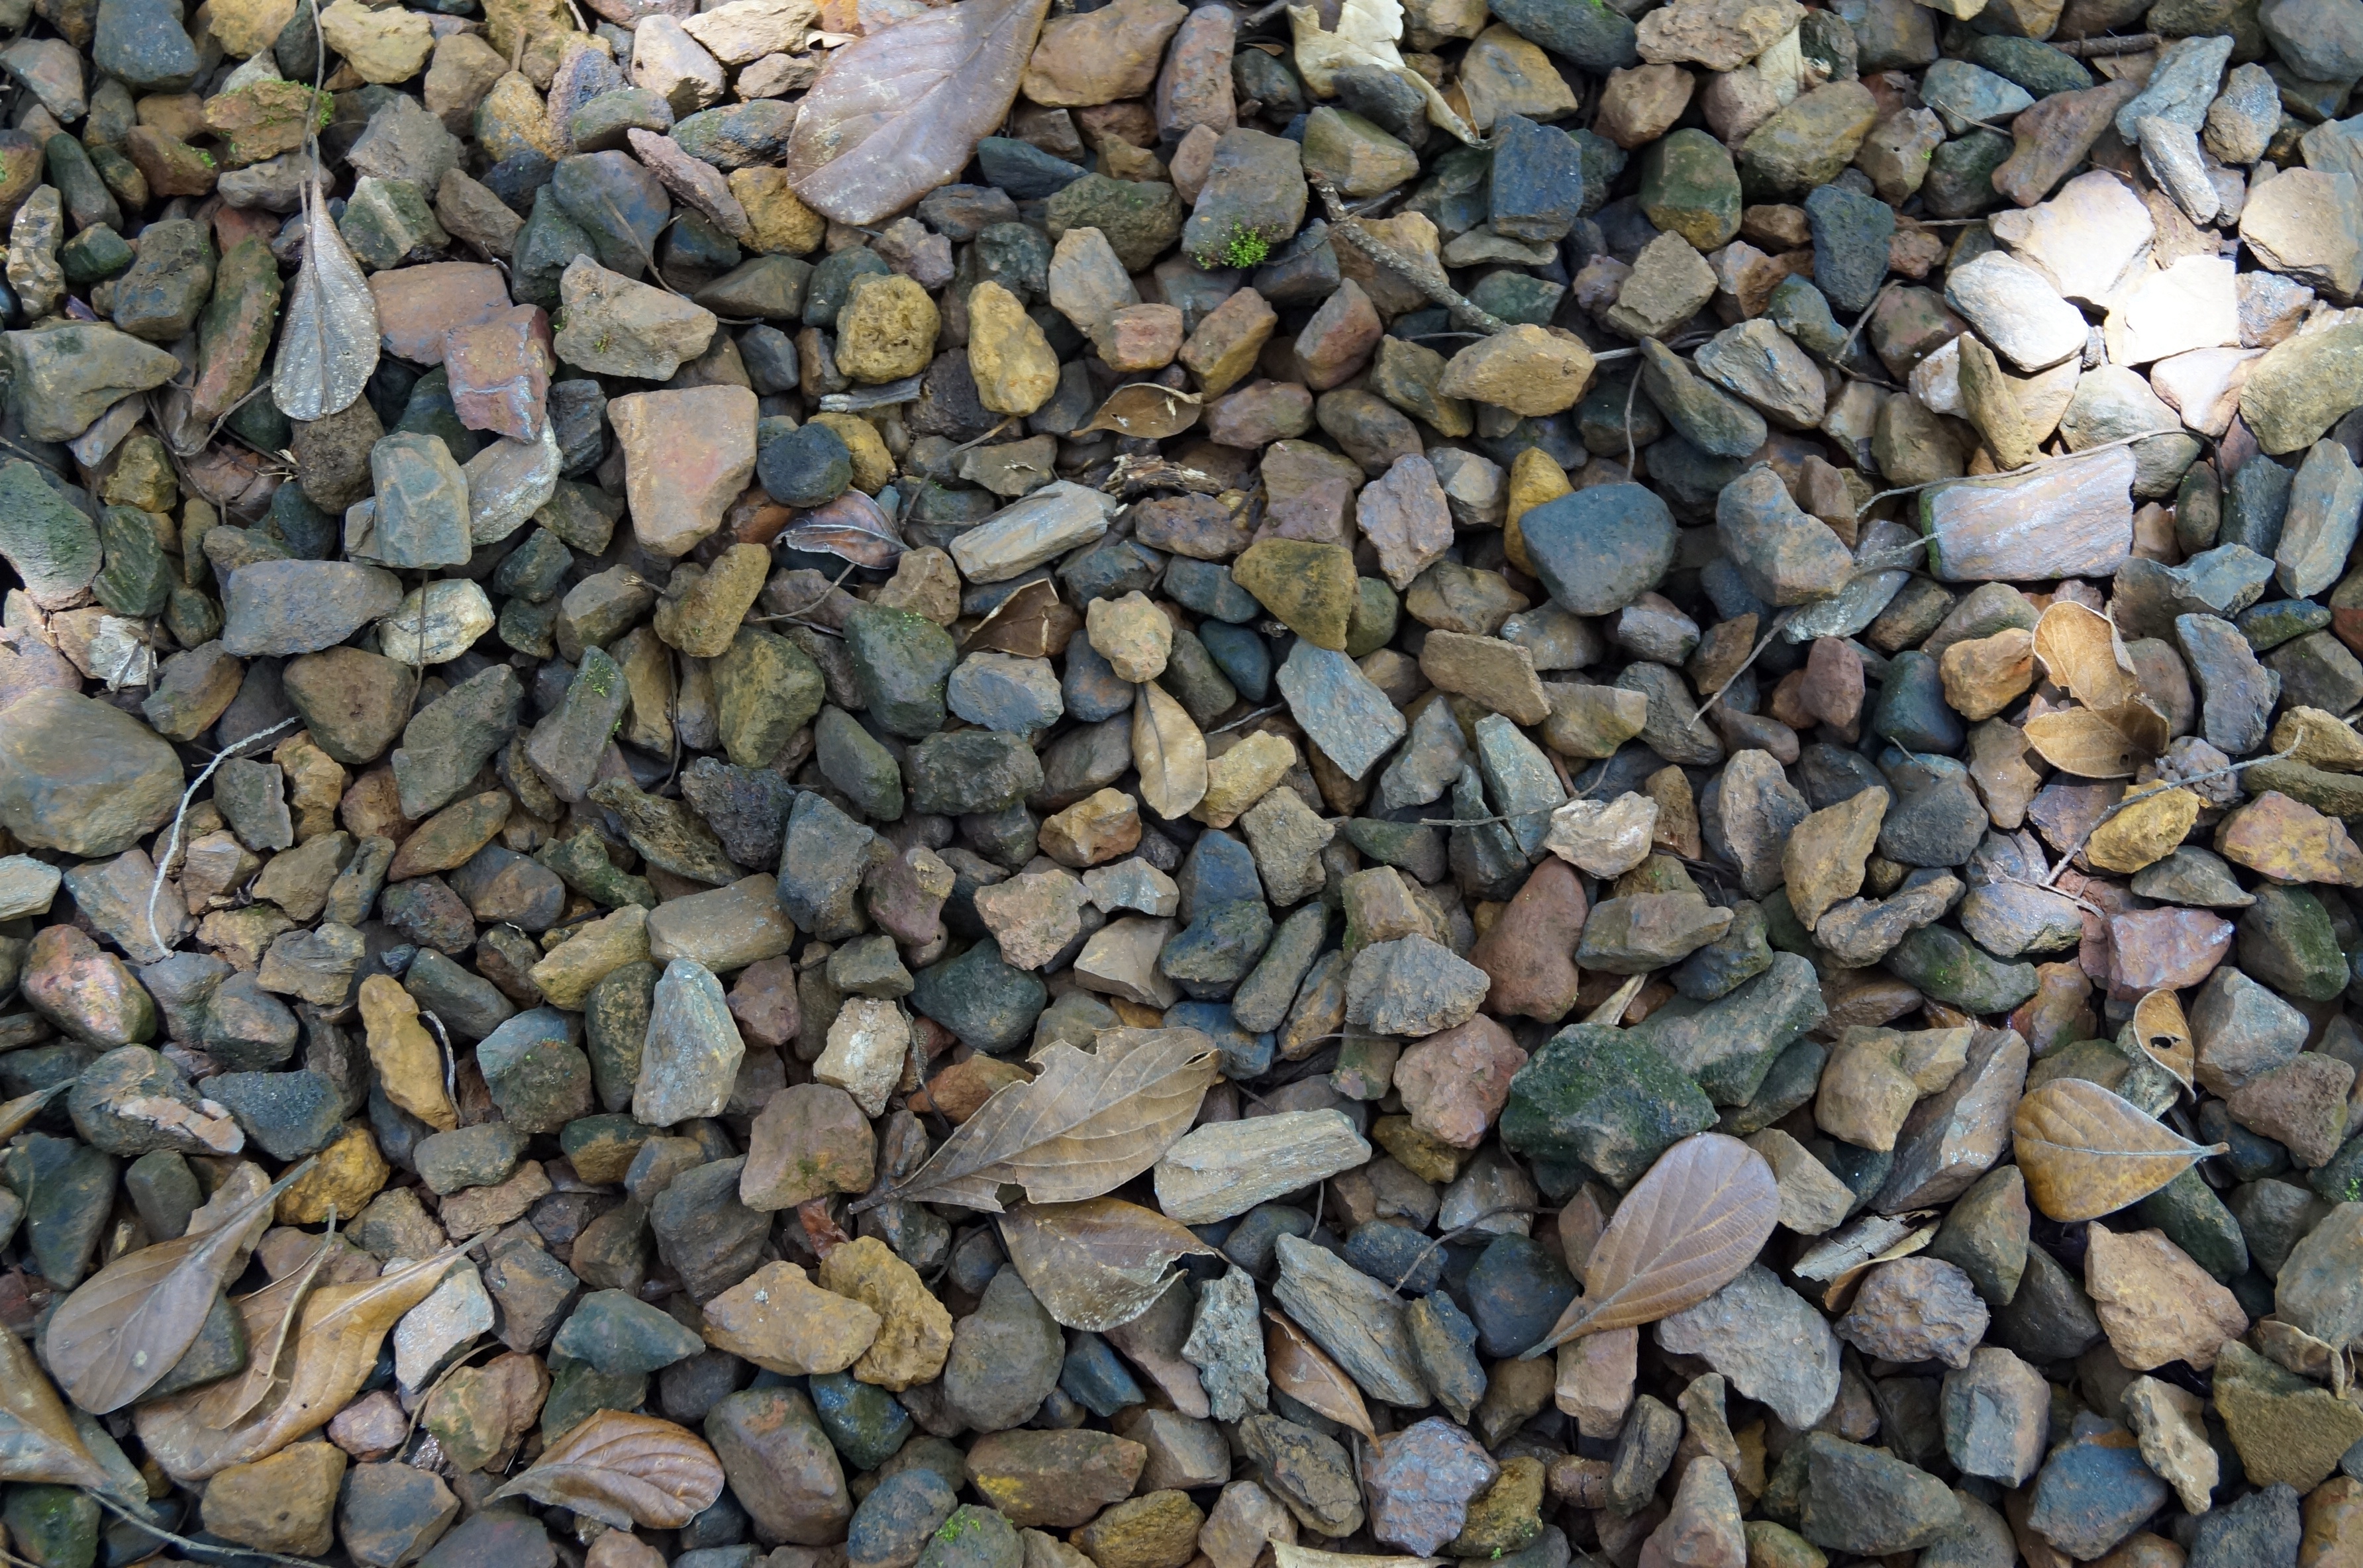
rock, pebble, soil, stone wall, material, rubble, gravel, flooring